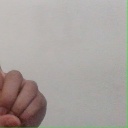
अक्षर: ड